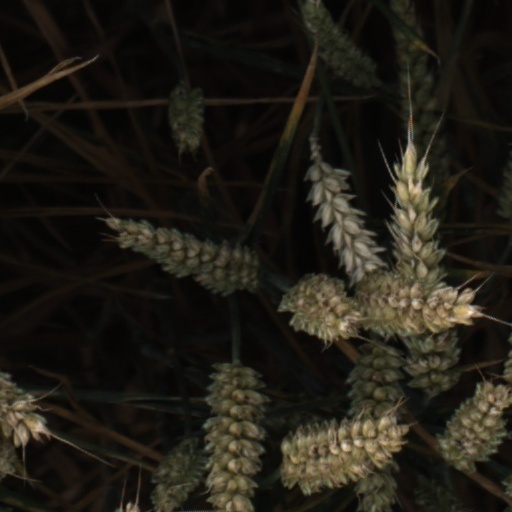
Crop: wheat